Dracula's Daughter

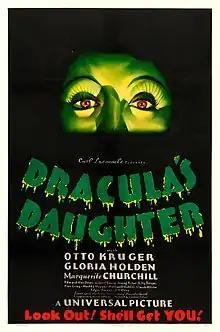
Theatrical release poster by Karoly Grosz

Dracula's Daughter is a 1936 American vampire horror film produced by Universal Pictures as a sequel to the 1931 film "Dracula". Directed by Lambert Hillyer from a screenplay by Garrett Fort, the film stars Otto Kruger, Gloria Holden in the title role, and Marguerite Churchill, and features, as the only cast member to return from the original, Edward Van Sloan – although his character's name was altered from "Van Helsing" to ""Von" Helsing".